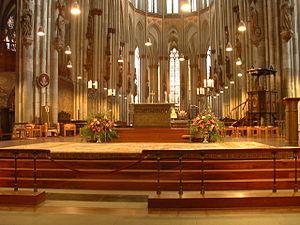
La cathédrale de Cologne est une église catholique gothique de la ville de Cologne ainsi que la cathédrale de l'archevêché de Cologne. Avec ses 157 mètres de haut et ses 533 marches, elle est la deuxième plus haute église d'Allemagne et la deuxième ayant la plus haute flèche d'église au monde, après l'église principale d'Ulm.